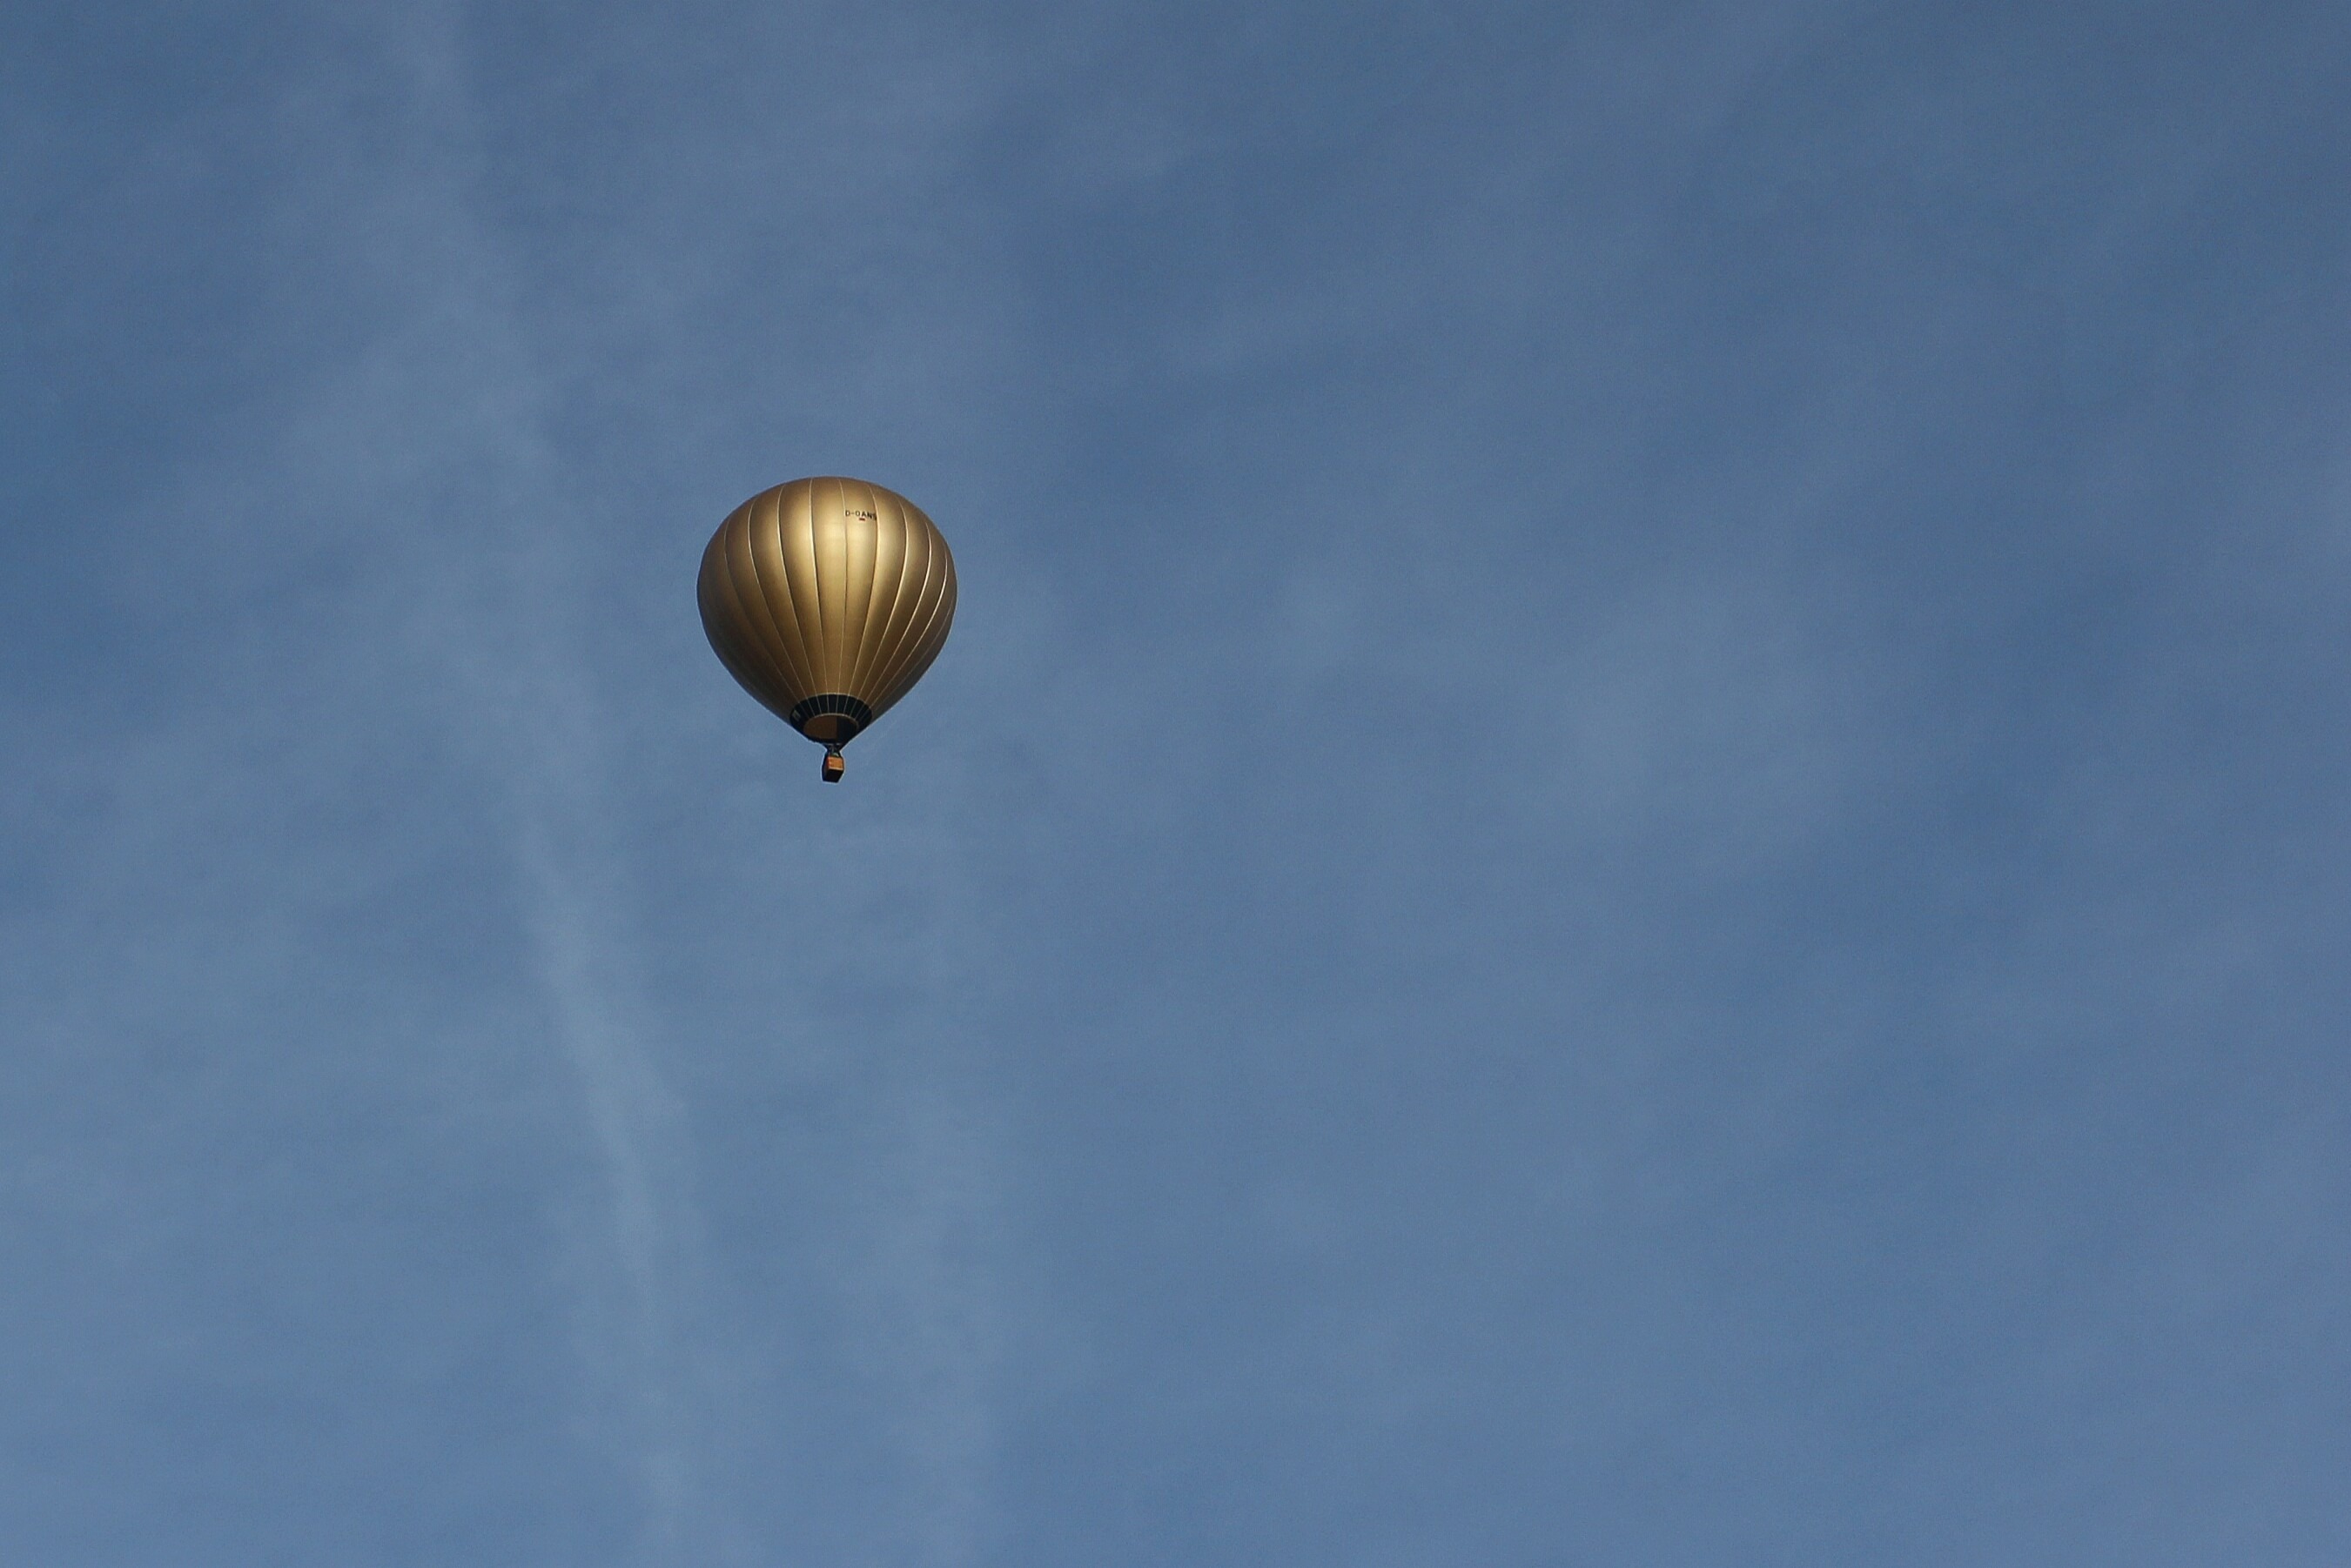
sky, balloon, hot air balloon, fly, aircraft, vehicle, drive, float, lighting, gold, airship, upgrade, air sports, hot air ballooning, hot air balloon ride, captive balloon, hot air balloons, balloon envelope, atmosphere of earth, executive car